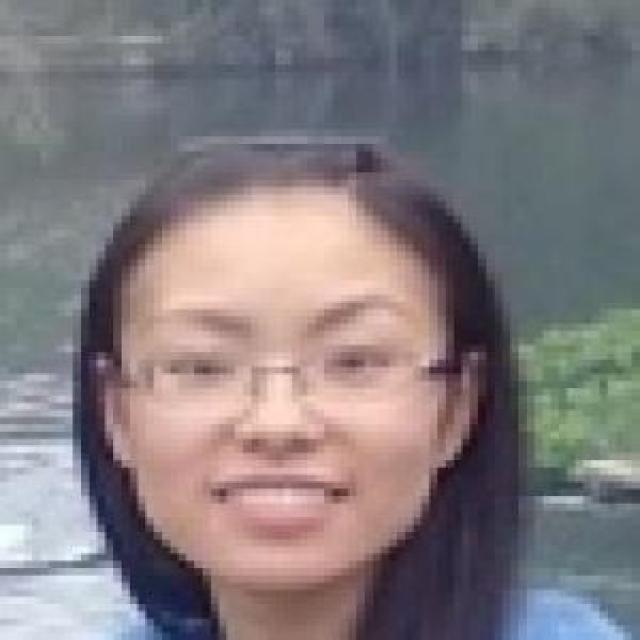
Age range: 21-44